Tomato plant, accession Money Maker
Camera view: horizontal (90 deg, fisheye); turntable rotation: 30 degrees
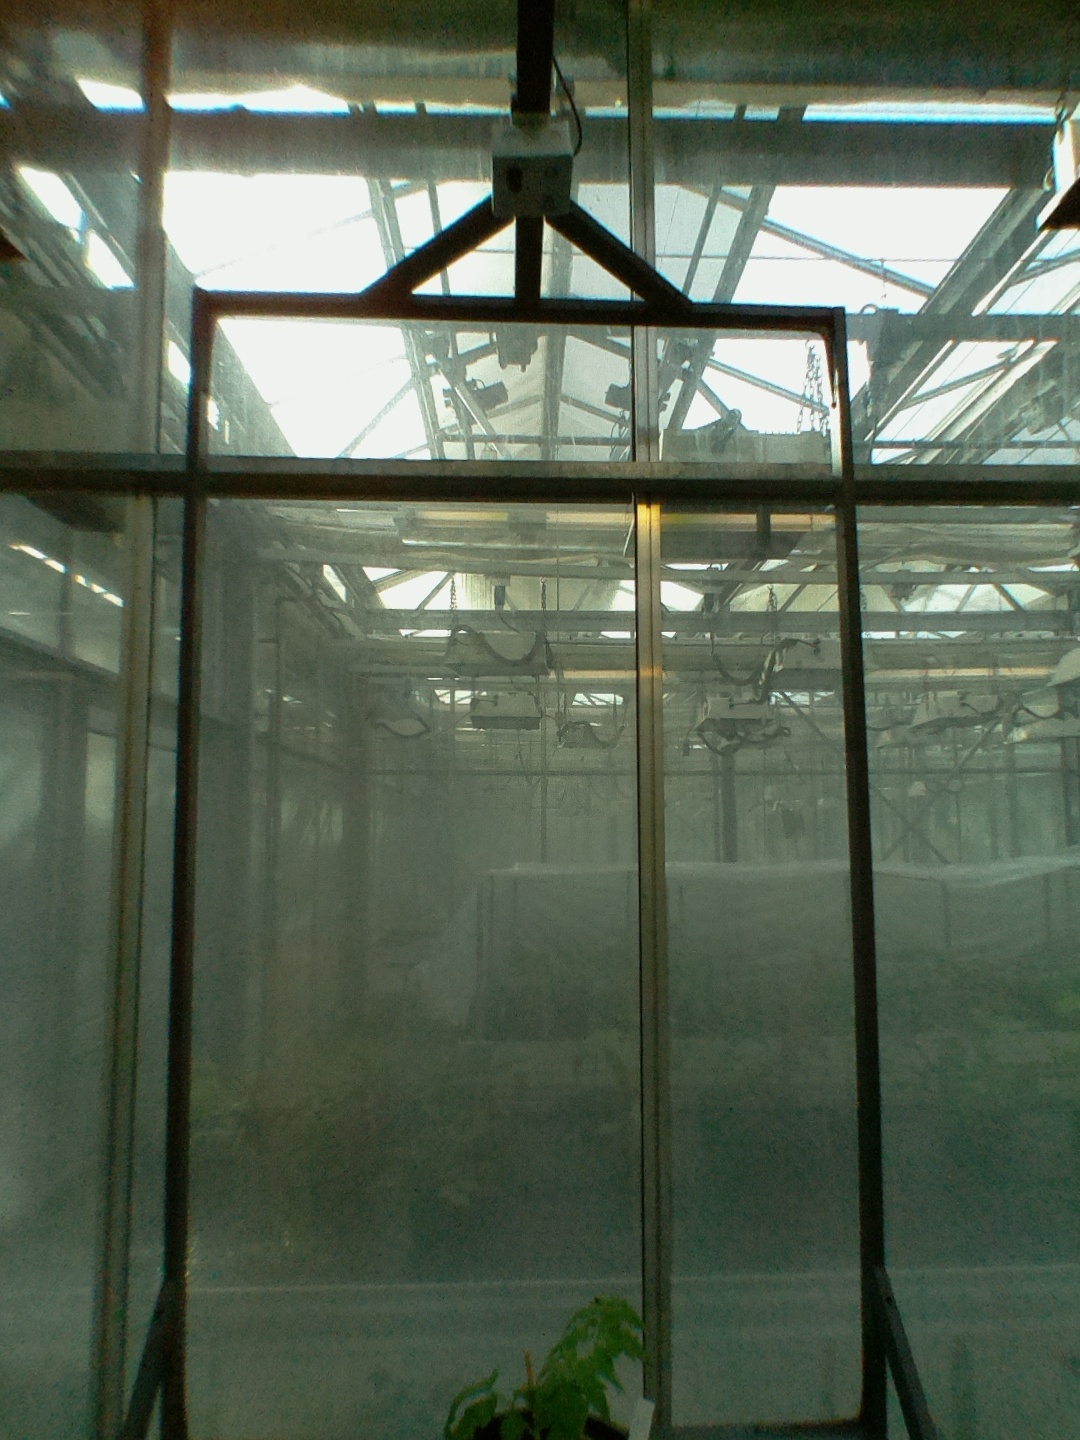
BBCH growth stage 13: 6 of true leaves visible